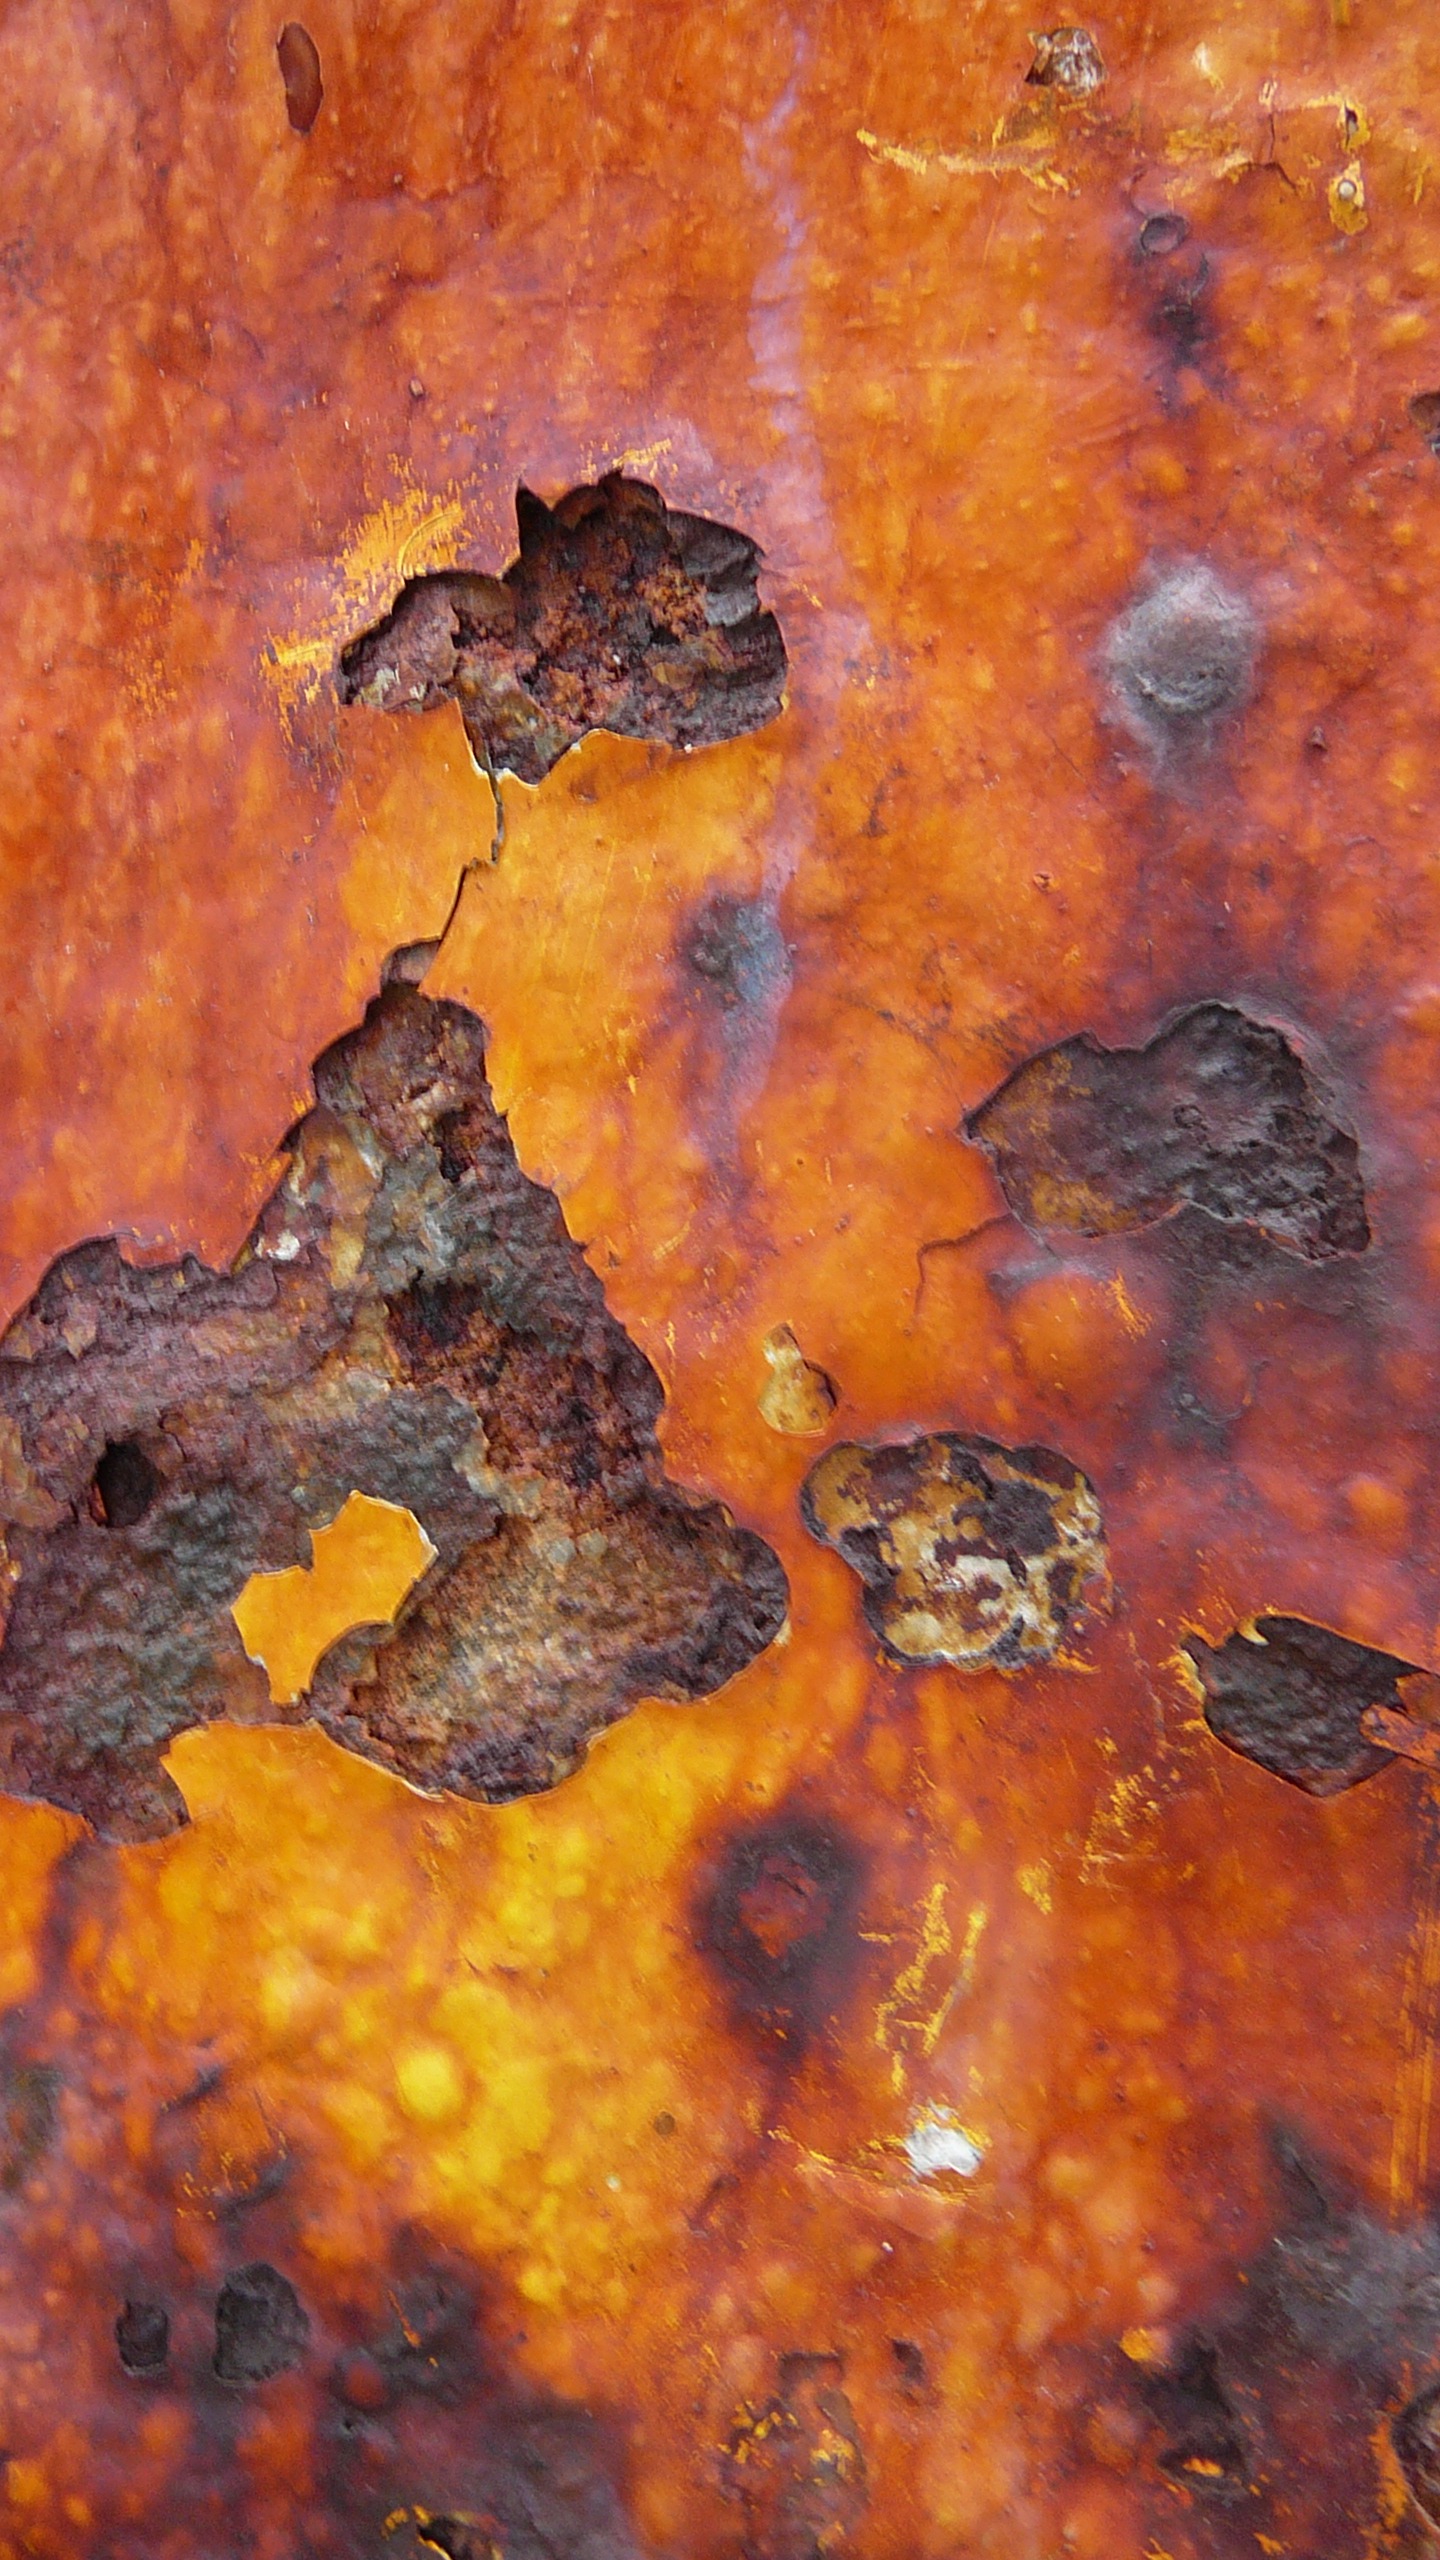
texture, leaf, old, wall, rust, autumn, metal, brown, grunge, rough, material, painting, surface, weathered, rusty, iron, modern art, impressionist, acrylic paint